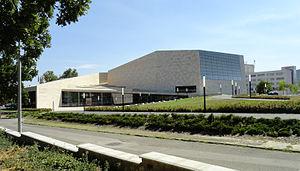
Centre culturel ""Kodály"" - (Comitat Baranya, Hongrie) Italiano: Centro culturale ""Kodály"" - Pécs (Provincia di Baranya, Ungheria) Română: Centrul cultural ""Kodály"" - Pécs (Județul Baranya, Ungaria)"